United Nations Security Council Resolution 1036

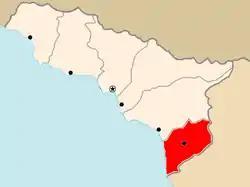
Gali district in Abkhazia

United Nations Security Council resolution 1036, adopted unanimously on 12 January 1996, after reaffirming all resolutions on Georgia, particularly 993 (1995), the Council discussed efforts for a political settlement between Georgia and Abkhazia and extended the mandate of the United Nations Observer Mission in Georgia (UNOMIG) for another six months until 12 July 1996.